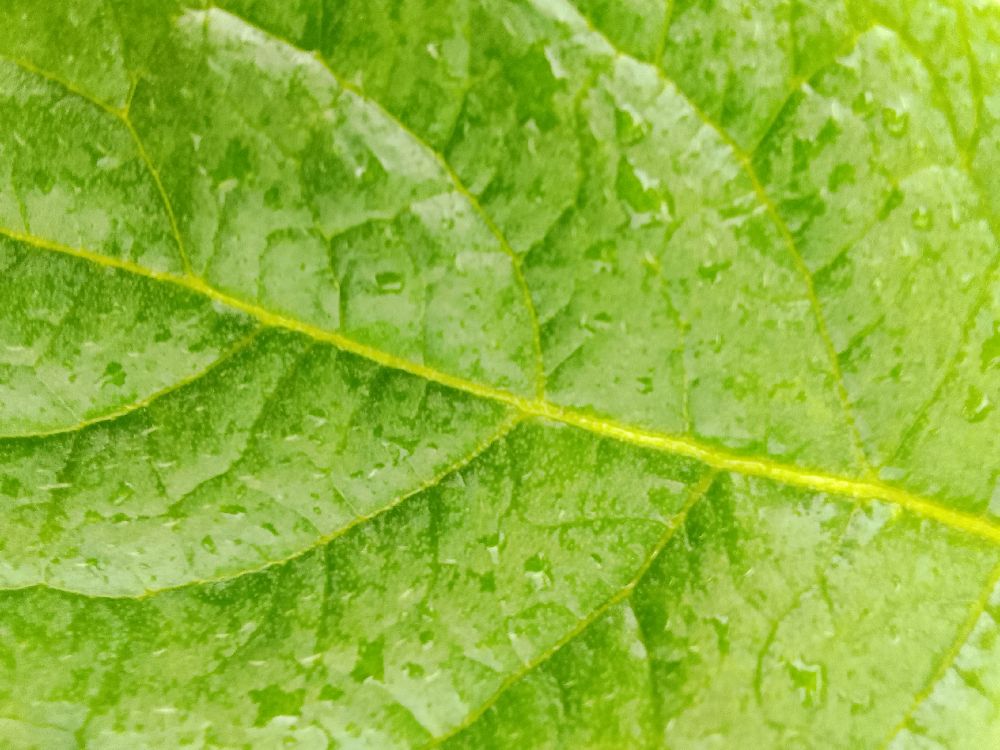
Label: Healthy